José Antonio Mora

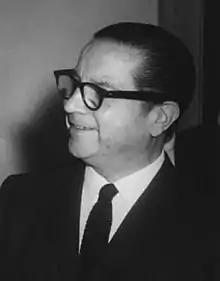
José Antonio Mora Otero in 1961

José Antonio Mora Otero (22 November 1897 – 26 January 1975) was a Uruguayan lawyer and diplomat.